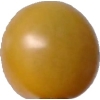
Label: tomato_cherry_yellow